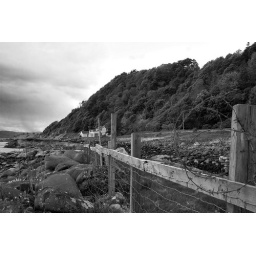
The coast looking back towards Carnlough again, in B&amp;amp;W with a barbed wire fence in the foreground.